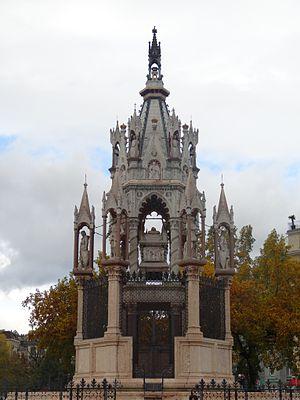
Monument Brunswick, Genève
Charles II est duc de Brunswick de 1815 à 1830.
Genève est une ville suisse située à l’extrémité sud-ouest du Léman. Elle est la deuxième ville la plus peuplée de Suisse après Zurich. Elle est le chef-lieu et la commune la plus peuplée du canton de Genève. En décembre 2019, la ville comptait 205 372 habitants. Son aire métropolitaine, ou aire urbaine, forme une agglomération transfrontalière : le « Grand Genève », qui s'étend sur le canton de Vaud et les départements français de l'Ain et de la Haute-Savoie, pour une population totale en janvier 2015 de 978 790 habitants. L'agglomération genevoise stricto sensu compte 579 227 habitants dans sa partie suisse au 1ᵉʳ janvier 2016, selon l'Office fédéral de la statistique. L'emblème de la ville est son jet d'eau culminant à 140 m.
Les Pâquis sont un quartier de Genève situé sur la rive droite du lac Léman édifié à partir de 1855.